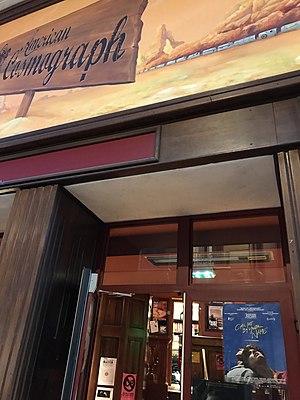
Projection du film Call Me by Your Name au cinéma American Cosmograph de Toulouse (Haute-Garonne, France), en avril 2018.
Call Me by Your Name est un film dramatico-romantique réalisé par Luca Guadagnino, sorti en 2017. Il s’agit du scénario de James Ivory, adapté du roman américain du même titre d'André Aciman.